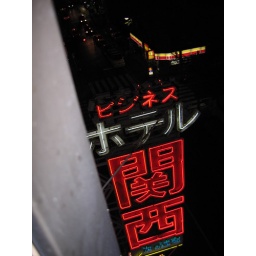
Looking out the window of my first hotel in a red light district in Osaka